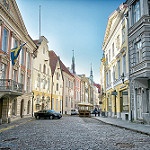
Label: street